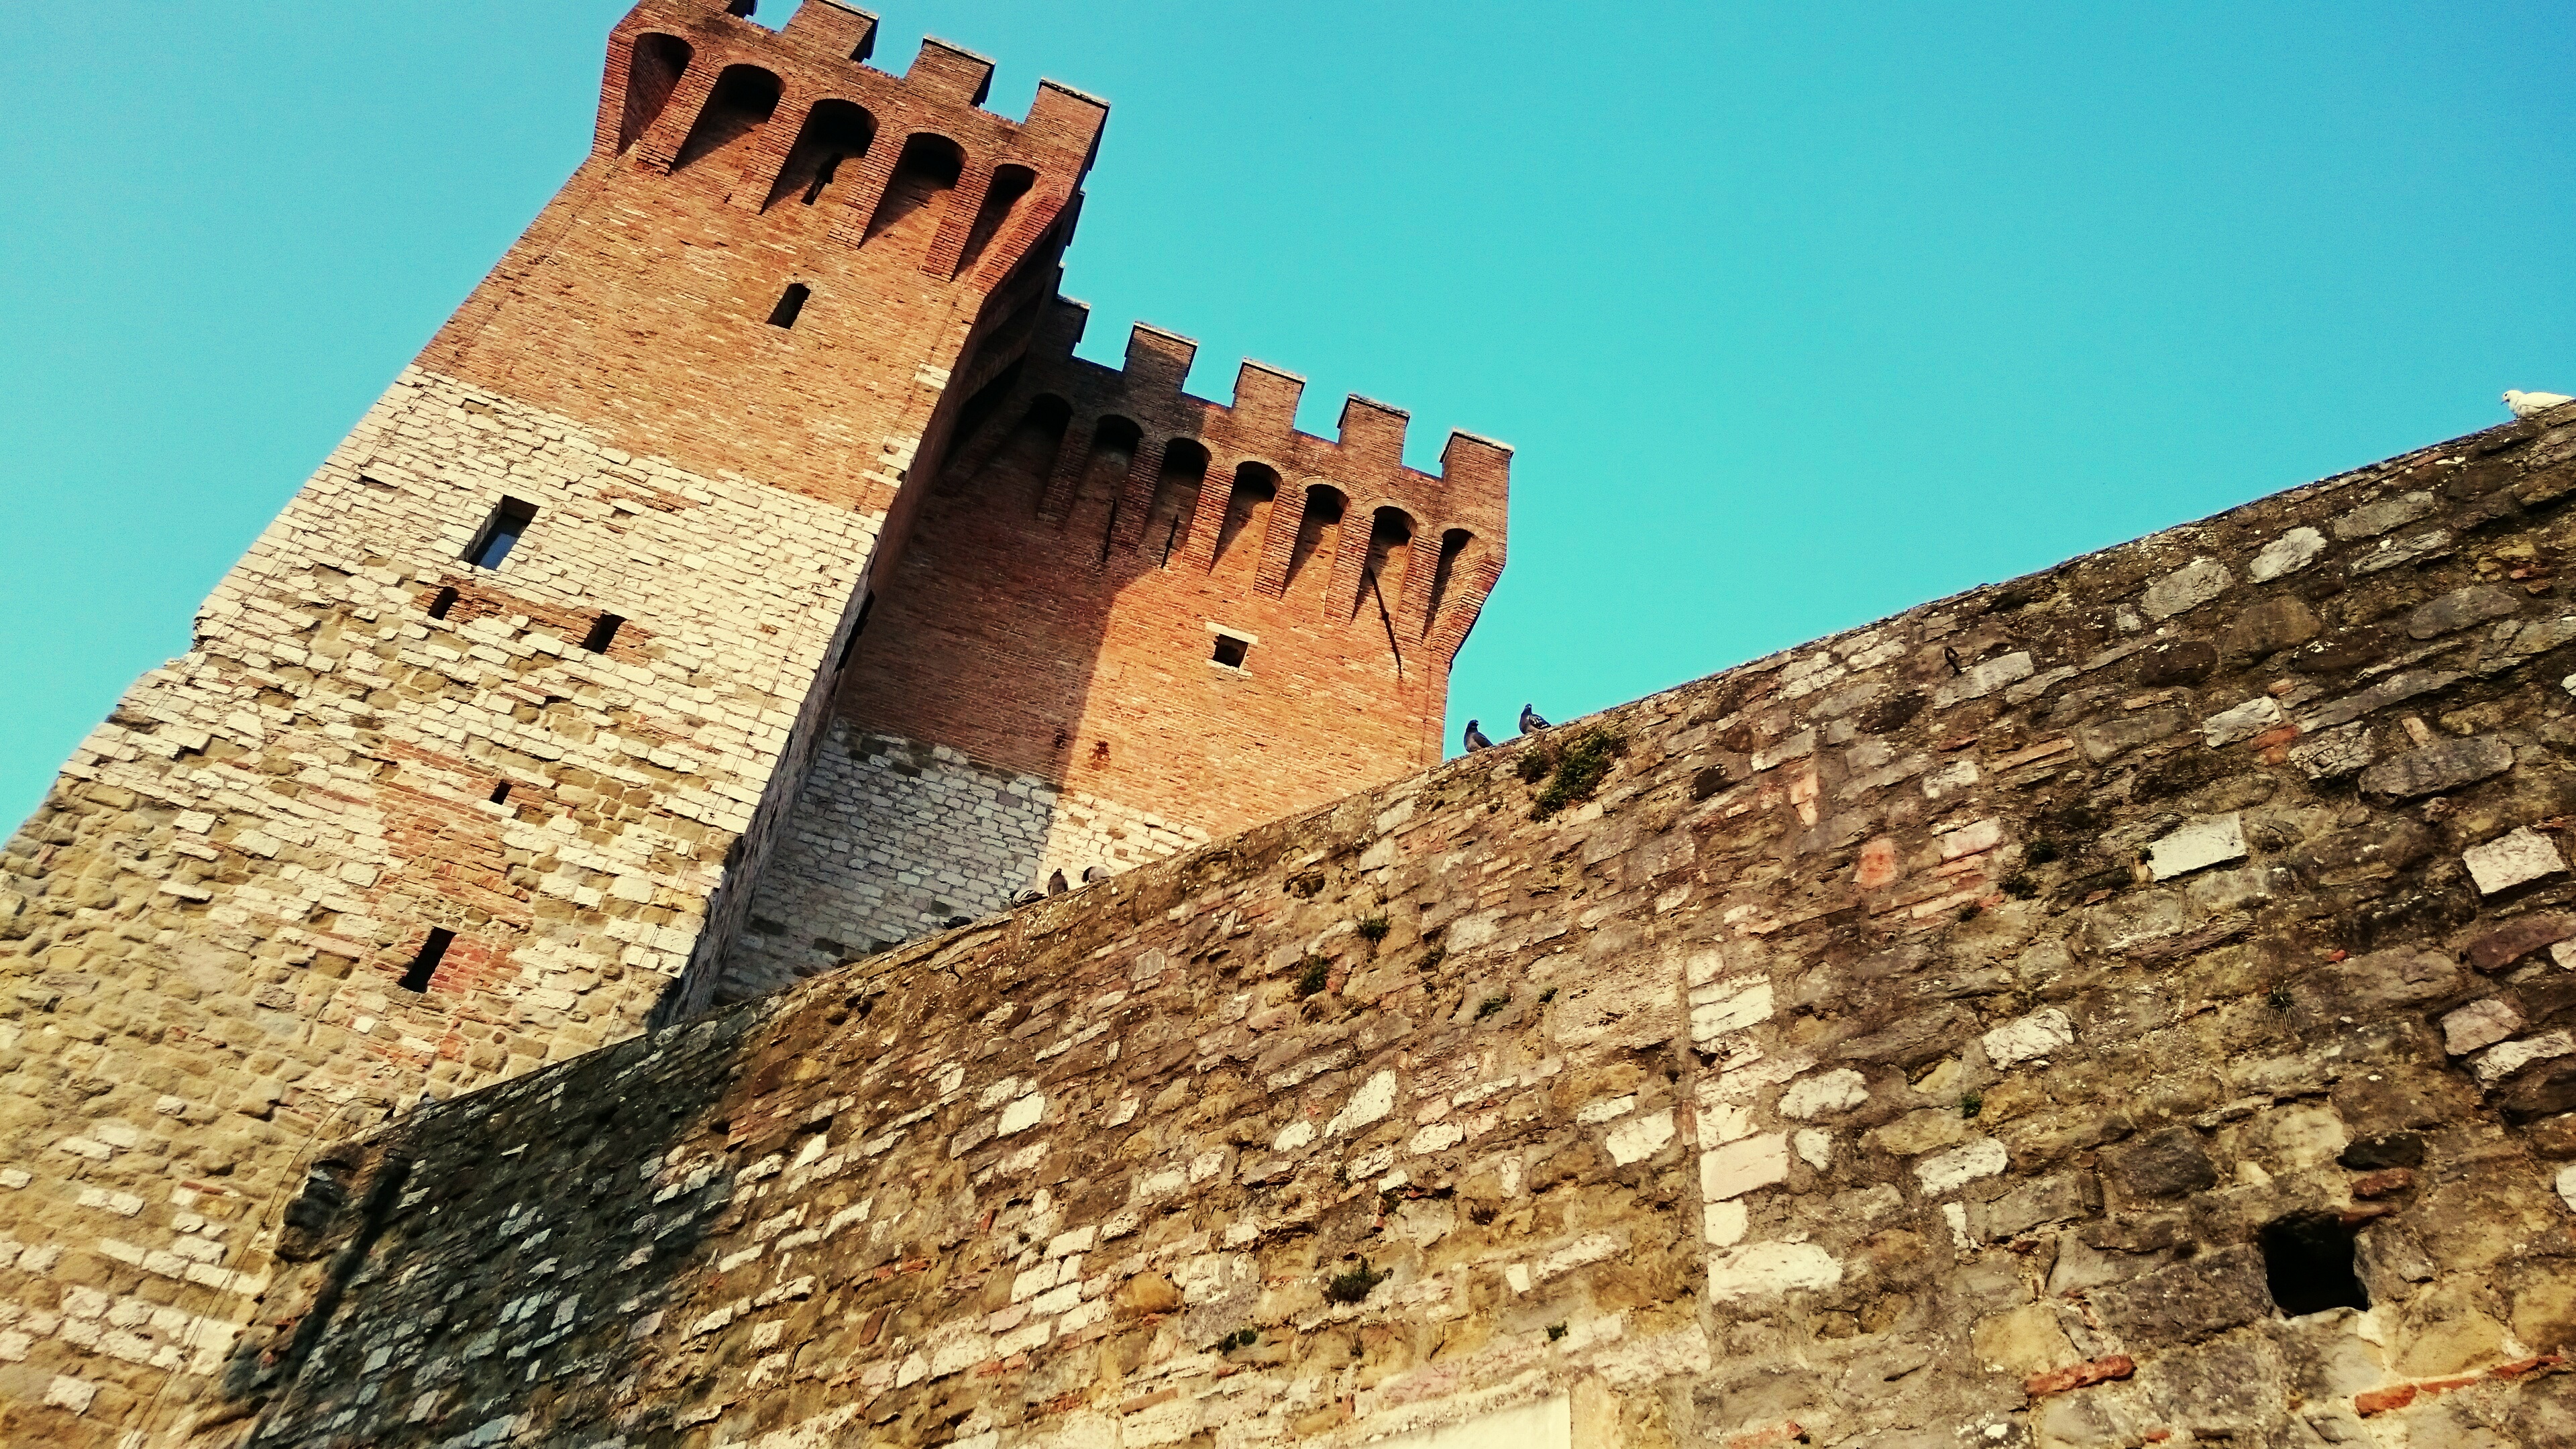
sea, rock, structure, building, wall, stone, cliff, europe, tower, castle, italy, historic, fortification, terrain, temple, ruins, monastery, walls, european, perugia, middle ages, castle entrance, ancient history, porta di st angelo